Coastal railway line, Israel

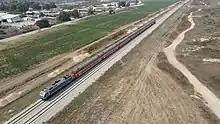
Passenger train heading north near Dor

Both intercity and suburban services operate on the line. The intercity service from Nahariya and Haifa to Tel Aviv and suburban services in both the Tel Aviv metropolitan area and the Haifa metropolitan area. Freight trains operate on the line as well.